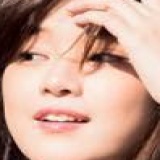
ca sĩ Hoàng Yến Chibi